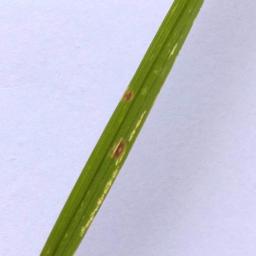
Label: Rice___Leaf_Blast